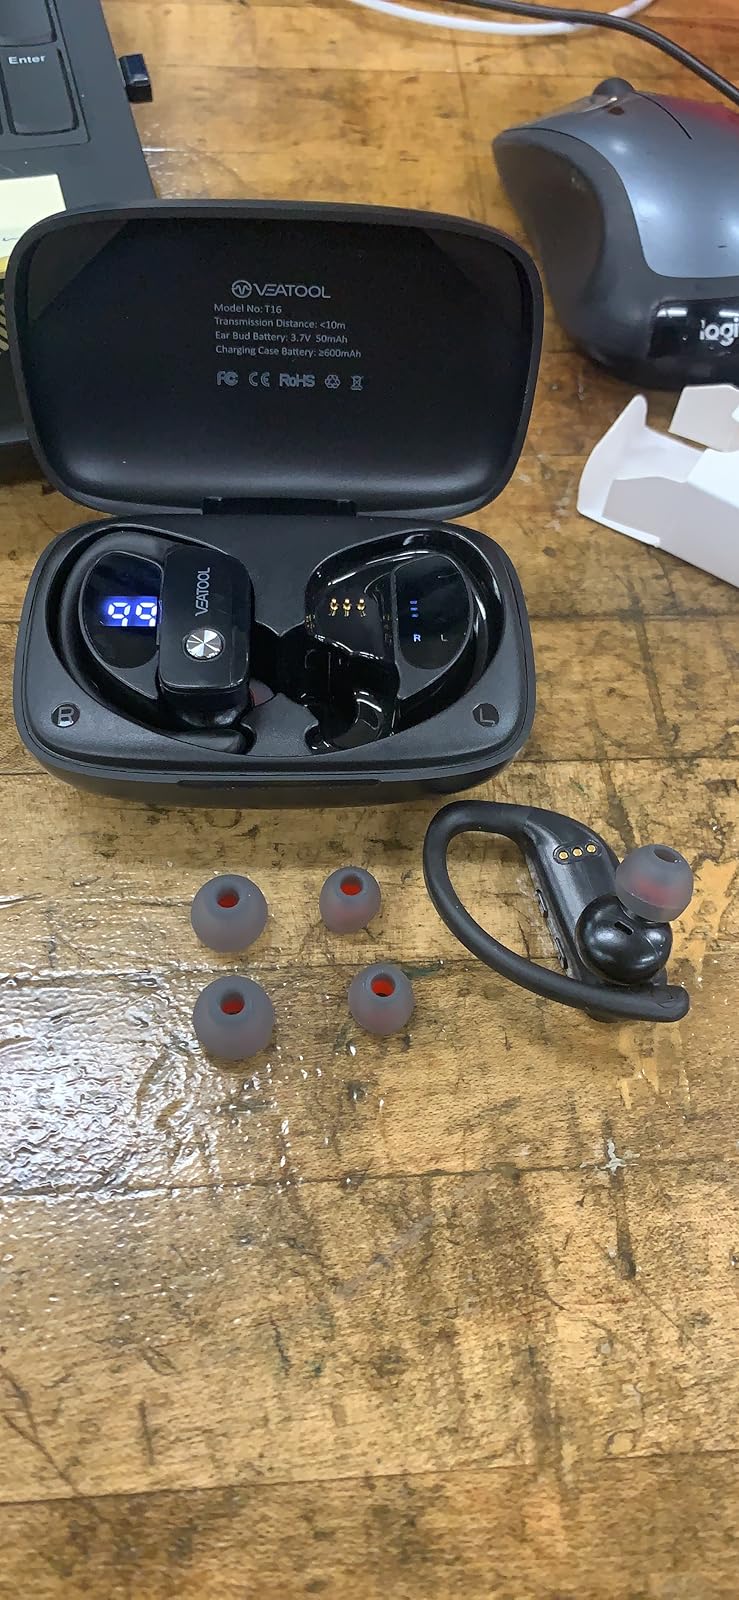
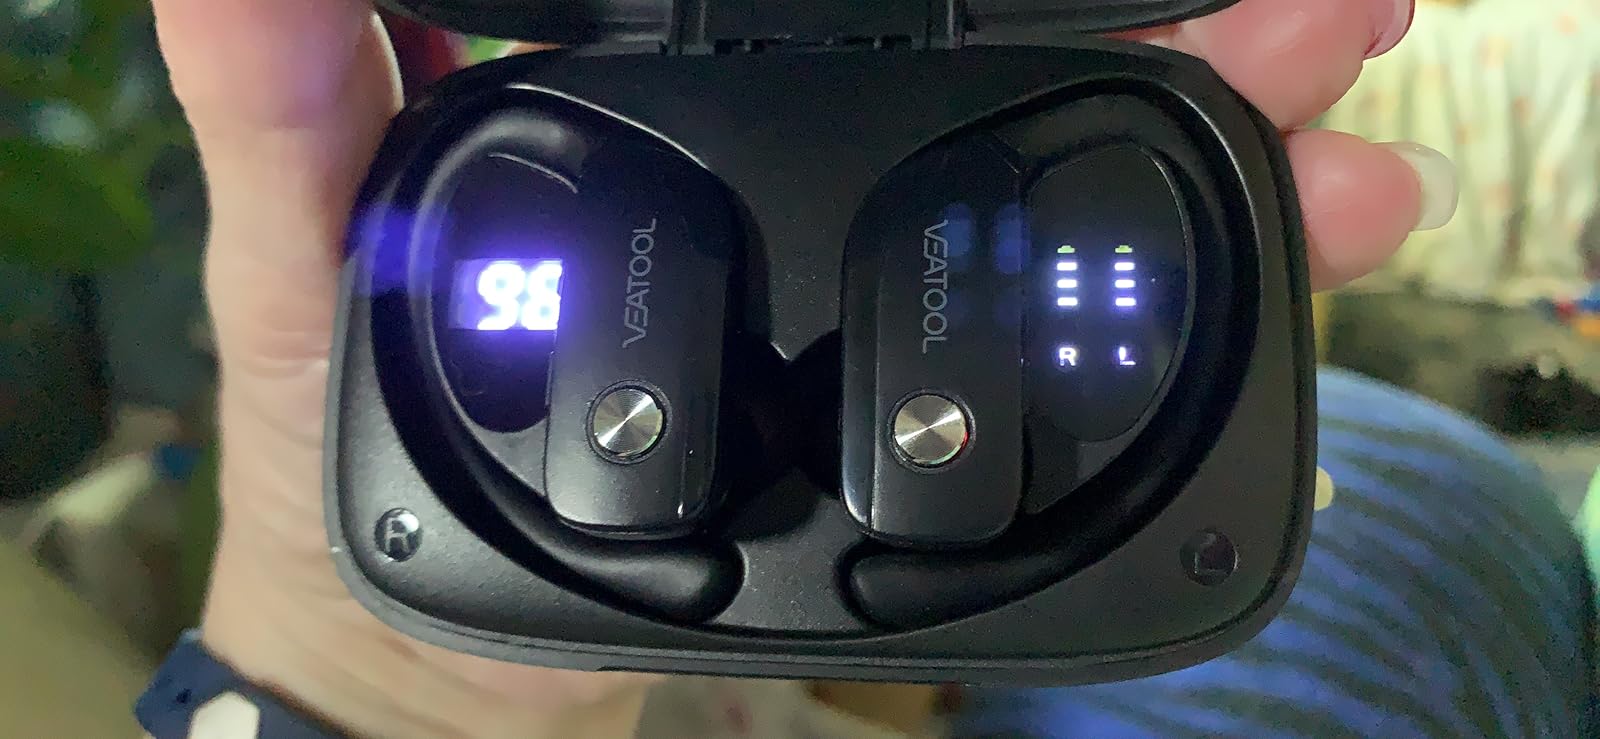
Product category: earbuds
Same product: yes